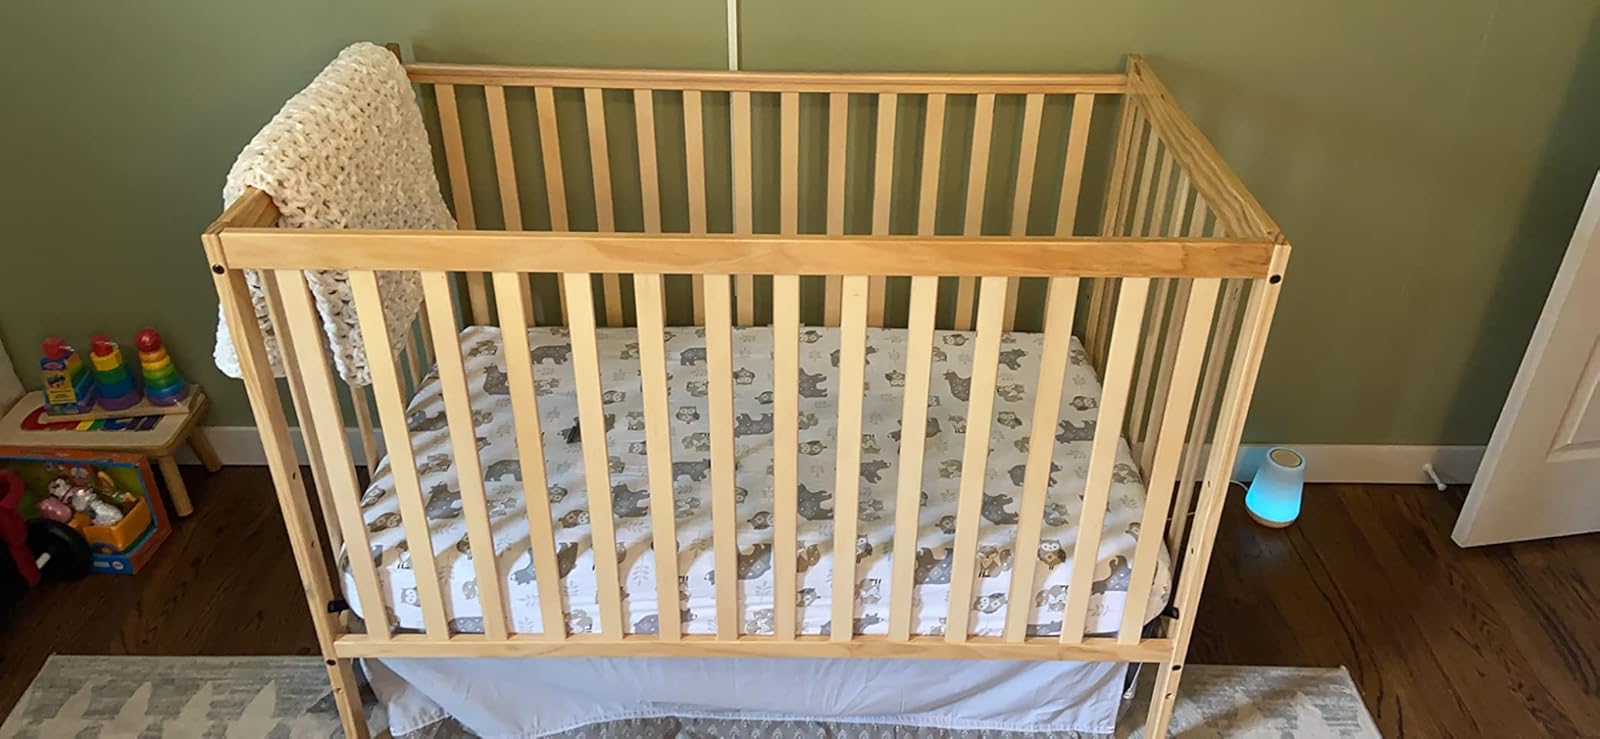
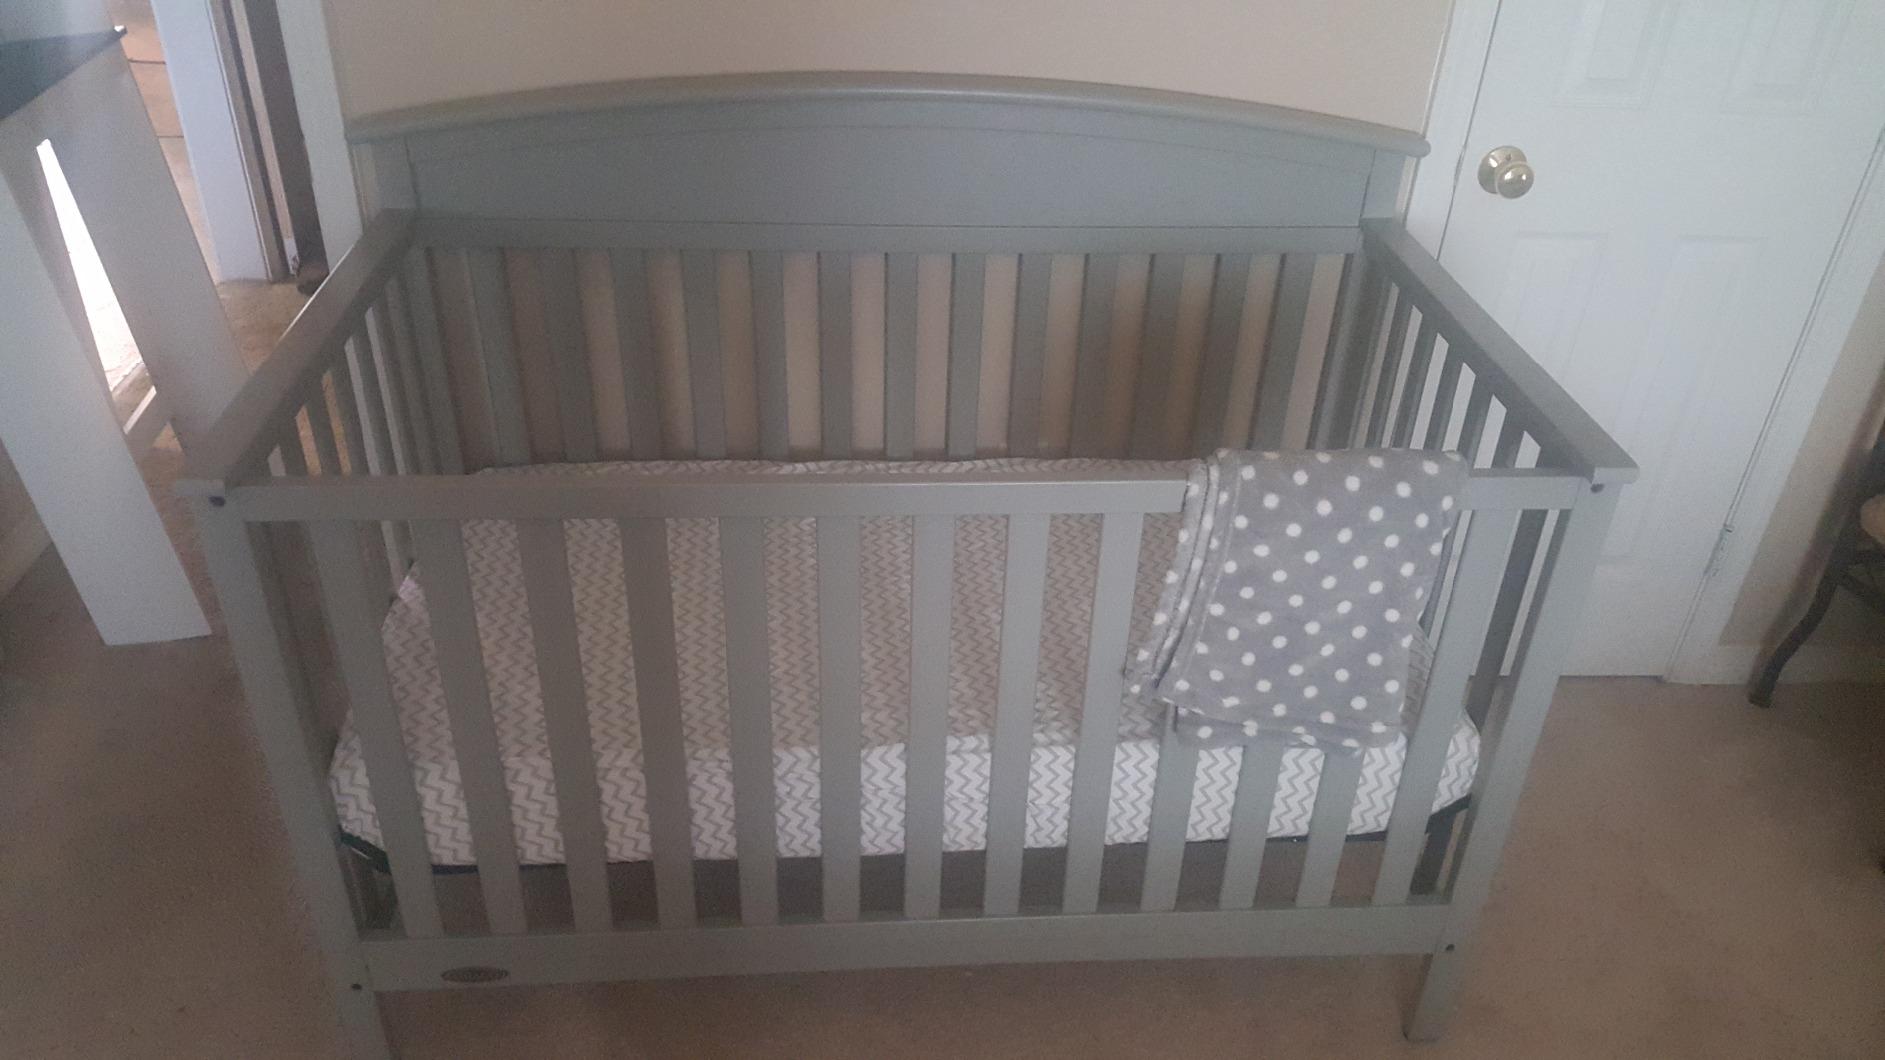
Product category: products_crib
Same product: no